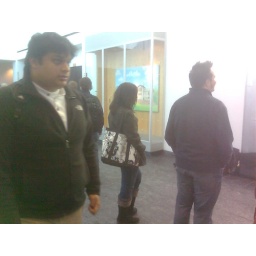
Students in CASL buildng, UMD, yesterday (2/3); Nadia is the girl in the middle with the book bag.